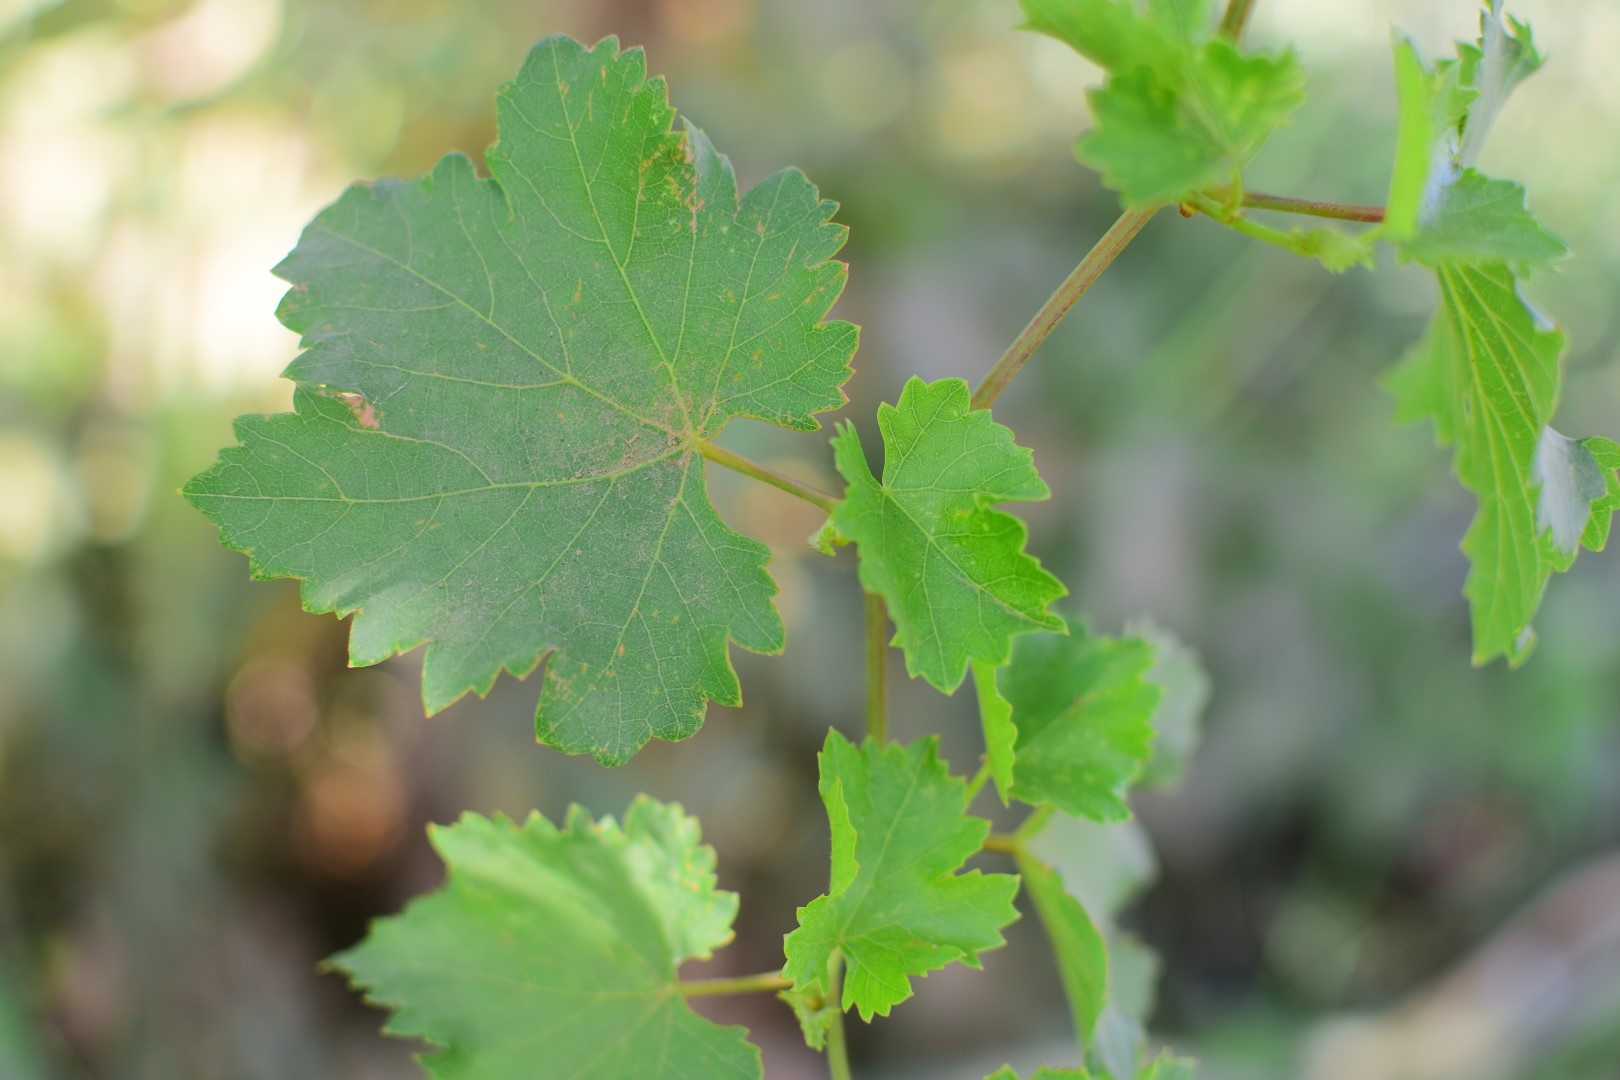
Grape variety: Deas Al-Annz